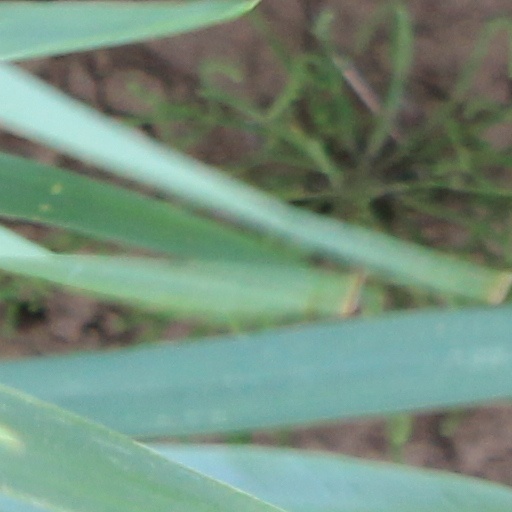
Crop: wheat